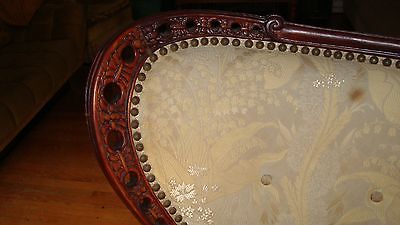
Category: chair